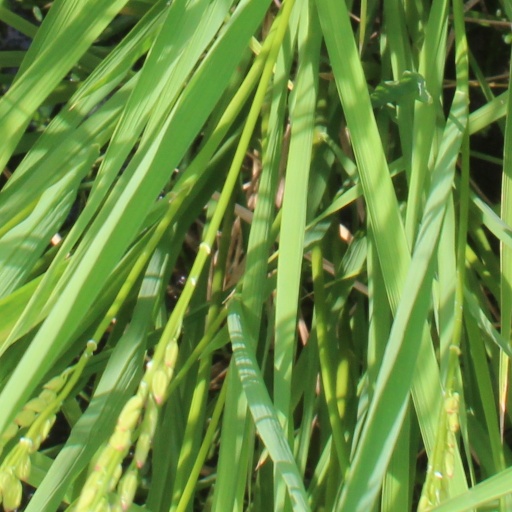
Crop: rice